La Follette–Bulwinkle Act

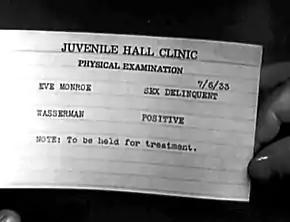
Films such as "The Road to Ruin" (1934) had plot elements such as this positive Wassermann test for syphilis.

By 1914, American exploitation films were produced promoting awareness about hygiene and venereal disease.